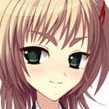
Portrait style: Anime Portrait